Helen (actress)

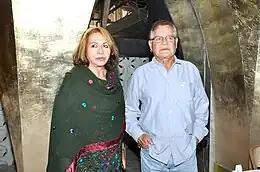

Helen's first marriage was in 1957 to film director Prem Narayan Arora of "Dil Daulat Duniya" fame, who was 27 years older than her. She divorced him in 1974. In 1981, Helen married Salim Khan, a prominent Bollywood screenplay writer. Khan was already married and the father of four children; Helen joined the Khan family and had a large role (along with Khan and his first wife Salma) in keeping the family united. All of Helen's step-children have bonded closely with her, and Helen is almost invariably accompanied in public appearances by Salma Khan, Salim's first wife. She has adopted a daughter, Arpita Khan. Helen is a Christian.